Exploration of the Pacific

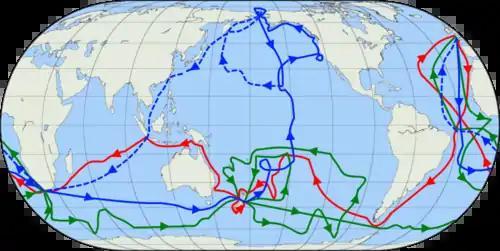
The routes of Captain James Cook's voyages. The first voyage is shown in red, second voyage in green, and third voyage in blue. The route of Cook's crew following his death is shown as a dashed blue line.

On his first voyage (1768–1771) James Cook went to Tahiti from Cape Horn, circumnavigated New Zealand, followed the east coast of Australia for the first time and returned via the Torres Strait and the Cape of Good Hope. On his second voyage (1772–1775) he sailed from west to east keeping as far south as possible and showed that there was probably no Terra Australis. On his third voyage (1776–1780), he found the Hawaiian Islands (possibly first seen by Spanish captain Ruy López de Villalobos in 1542. The Spanish named these islands "Isla de Mesa, de los Monjes y Desgraciada") and followed the North American coast from Oregon to the Bering Strait, mapping this coast for the first time and showing that there was probably no Northwest Passage. Cook was killed in Hawaii in 1779. The expedition made a second attempt at the Bering Strait, stopped at Kamchatka and China and reached England in 1780. Cook set a high standard of scientific exploration, showed that there was no large land mass in the southern ocean, mapped the two largest island groups in the Pacific, and by following the east coast of Australia and the west coast of North America closed the last gaps in European knowledge of the Pacific coasts. On his second voyage, Cook was accompanied by Johann Reinhold Forster and Forster's son Georg, who influenced significantly Alexander von Humboldt and his understanding of the Pacific, which Humboldt encountered in 1802–3. Several German-speaking navigators and explorers followed, most of them in the service of expeditions launched by Imperial Russia. After Cook everything was detail.